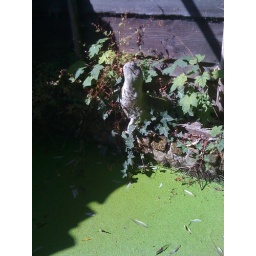
The green is water with very little plants in it.